List of mayors of Trimbach

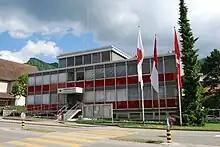
Gemeindehaus Trimbach

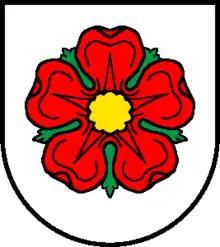
Coat of arms of Trimbach

This is a list of mayors of Trimbach, Canton of Solothurn, Switzerland. The mayor of Trimbach ("Gemeindepräsident von Trimbach") chairs the municipal council ("Gemeinderat").